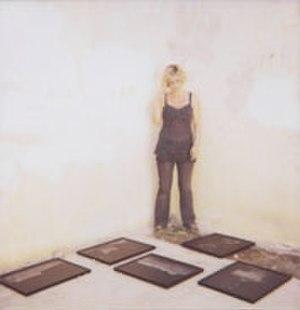
Autoportrait de la photographe Flore sur le Camp de Rivesaltes lors de son exposition Loin de l'Espoir aux Journées du Patrimoine 2006.